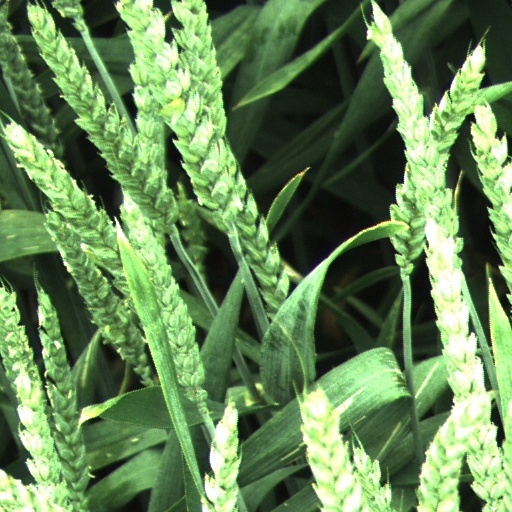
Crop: wheat